Biordo Michelotti

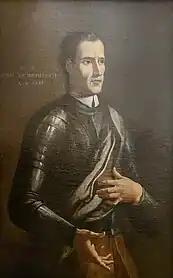
Anonymous painting of Michelotti, 1397

Biordo Michelotti (1352 – 10 March 1398) was an Italian condottiero, who was lord of Perugia and commander-in-chief of the Republic of Florence.